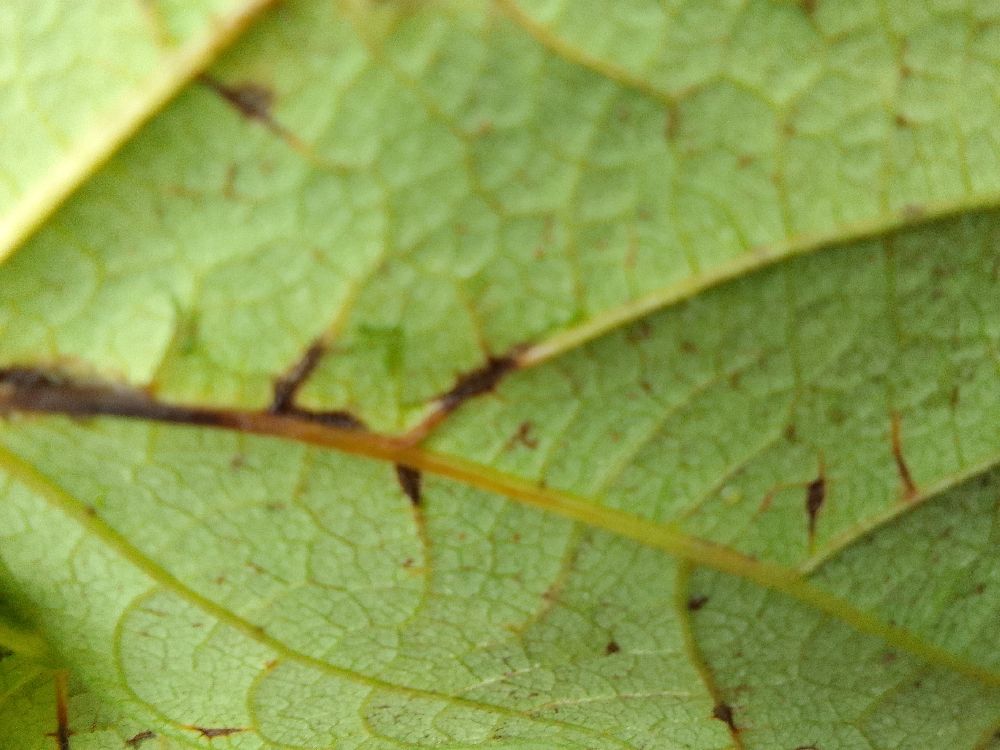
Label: anthracnose